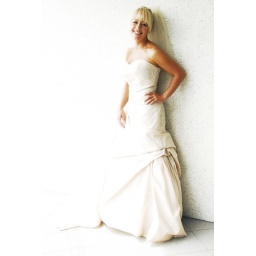
Erin against the wall on the hotel balcony